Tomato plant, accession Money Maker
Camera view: tilt-top (135 deg); turntable rotation: 0 degrees
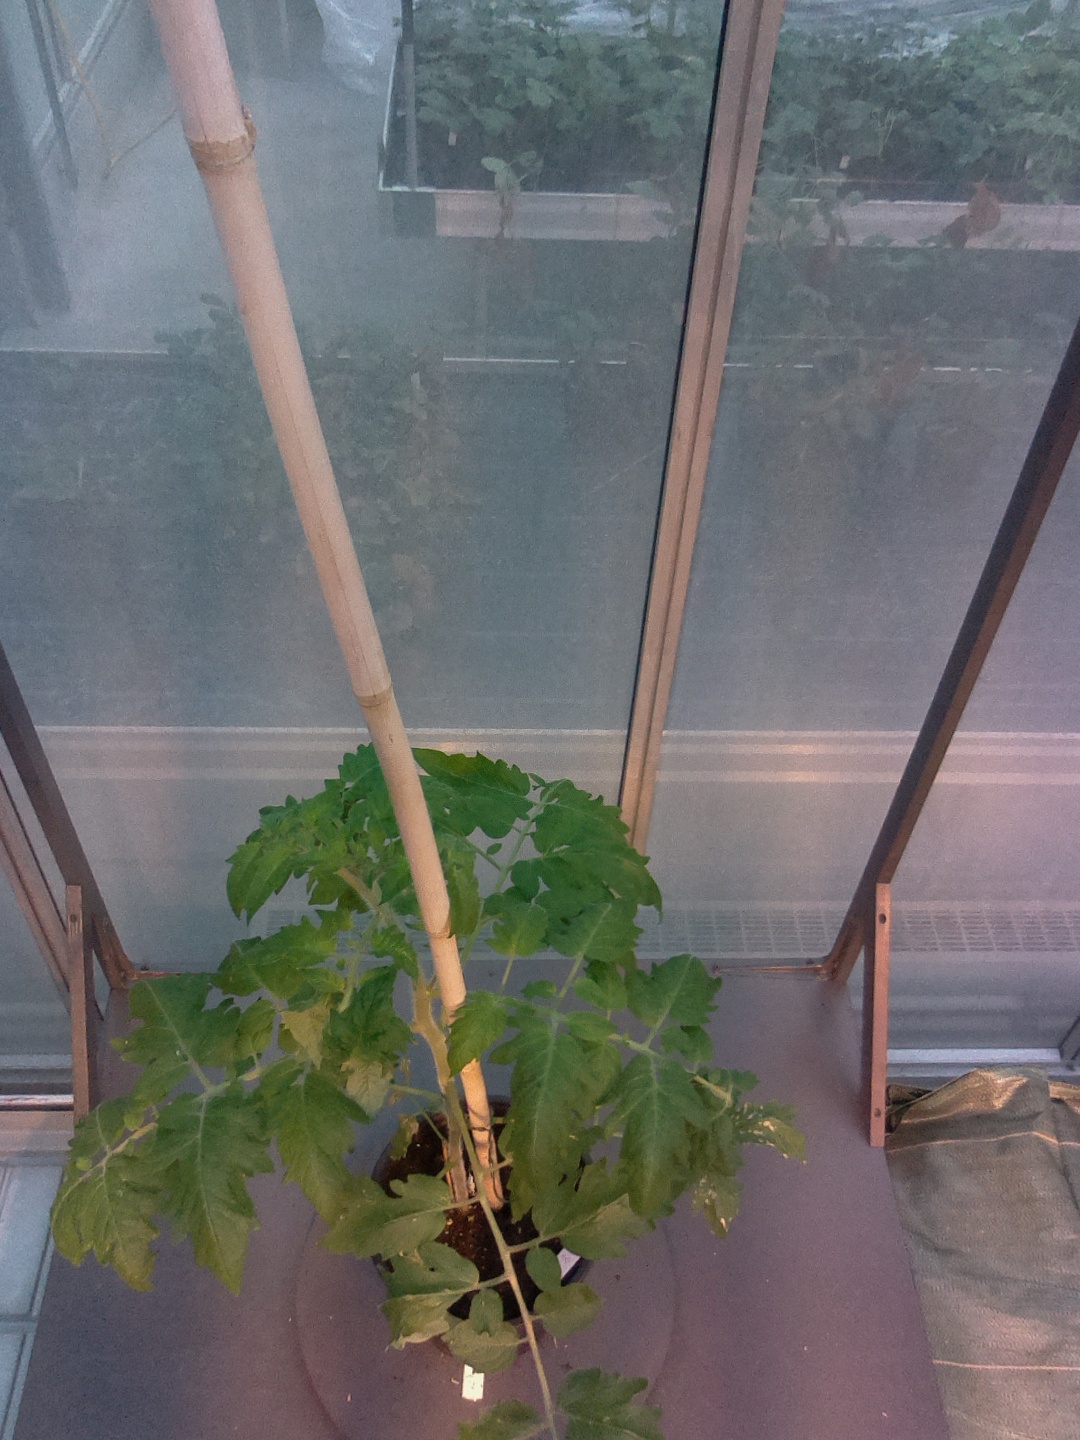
BBCH growth stage 53: 3 inflorescences visible